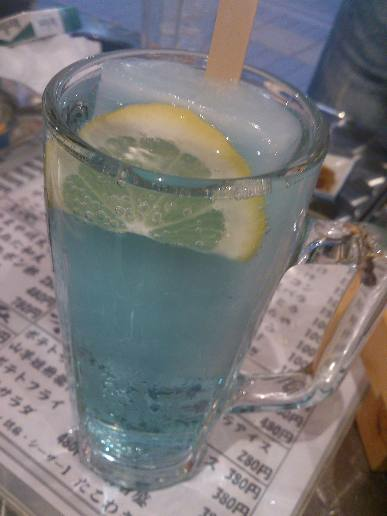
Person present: No